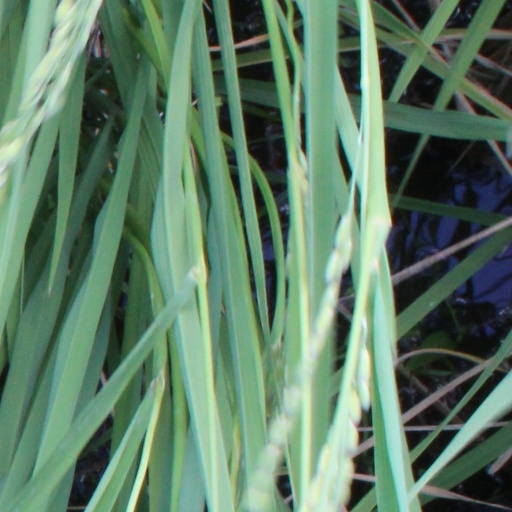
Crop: rice